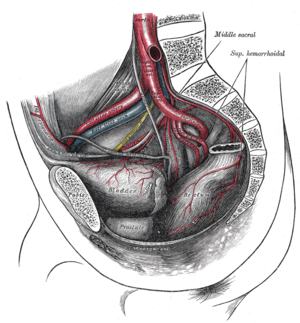
Les artères iliaques internes sont des artères systémiques amenant du sang oxygéné vers les membres inférieurs et le bassin. Il existe une artère iliaque interne droite et une iliaque interne gauche.